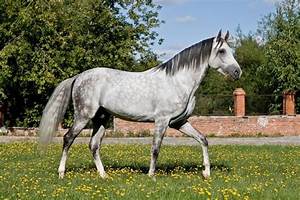
Label: horse